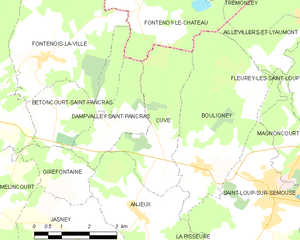
Carte des communes françaises